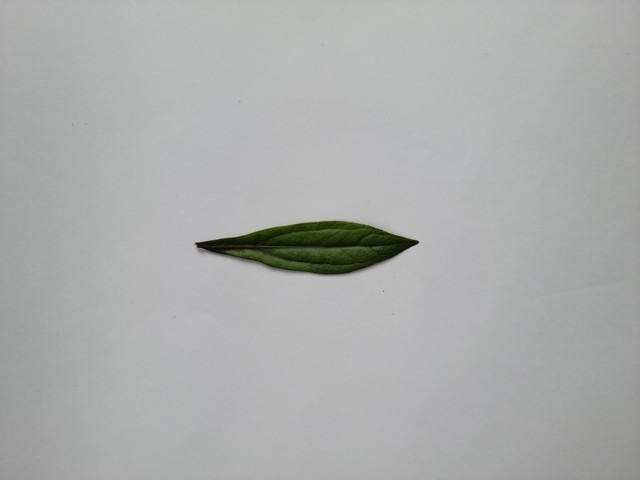
Plant: ayapan